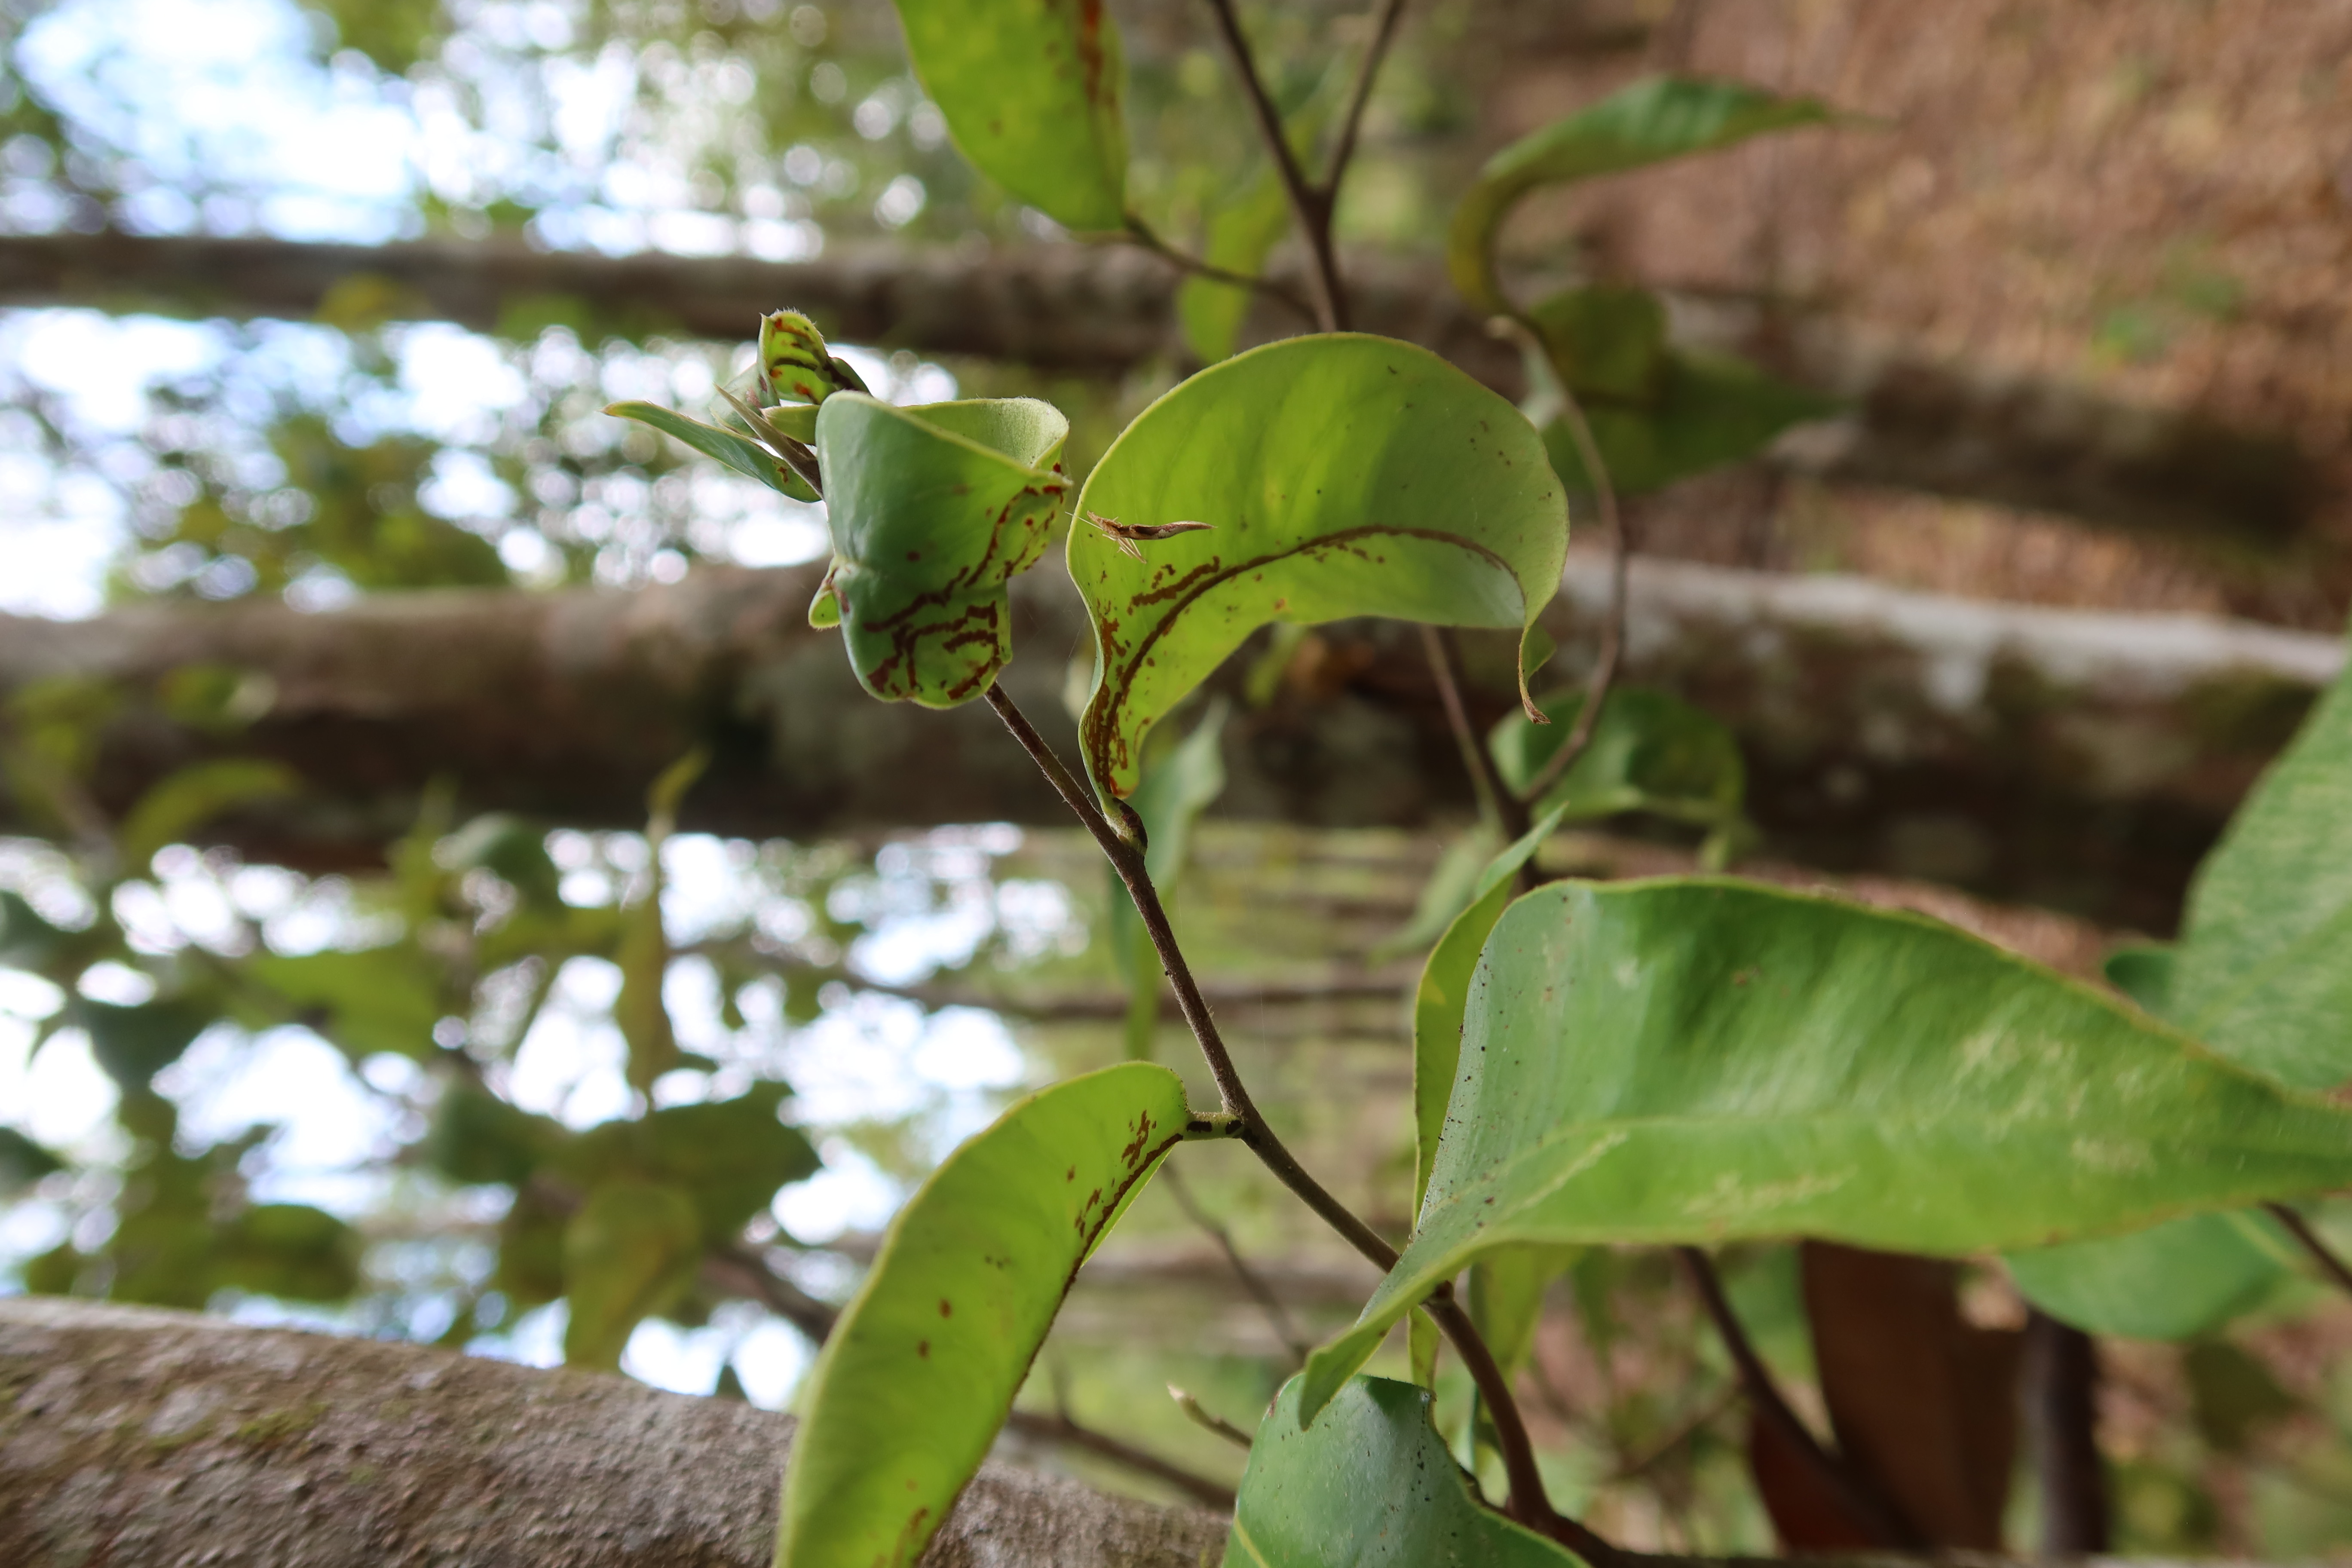
Label: Mosaic Viruses